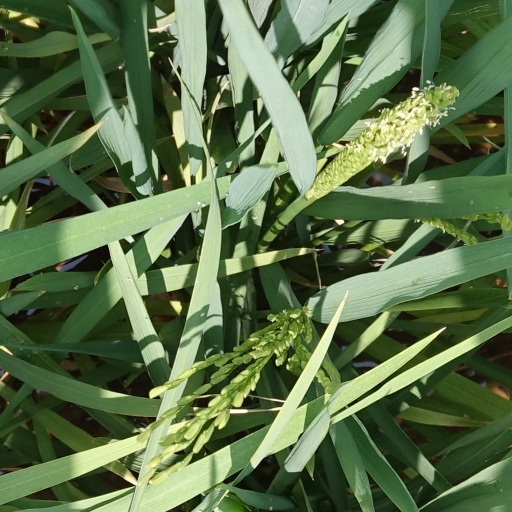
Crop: rice